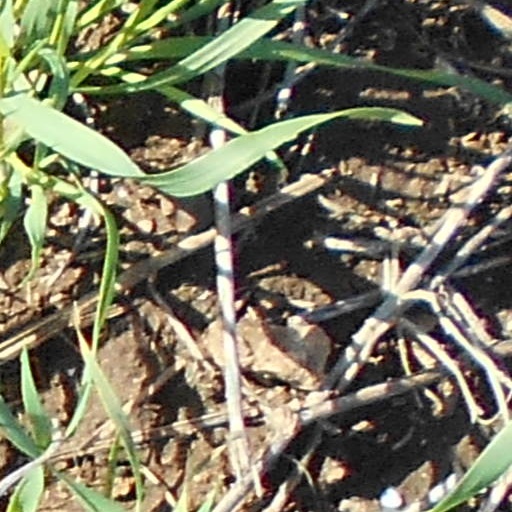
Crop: wheat